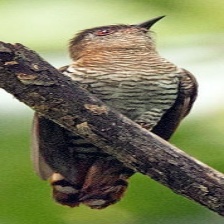
Species: VIOLET CUCKOO
Scientific name:  CHRYSOCOCCYX XANTHORHYNCHUS